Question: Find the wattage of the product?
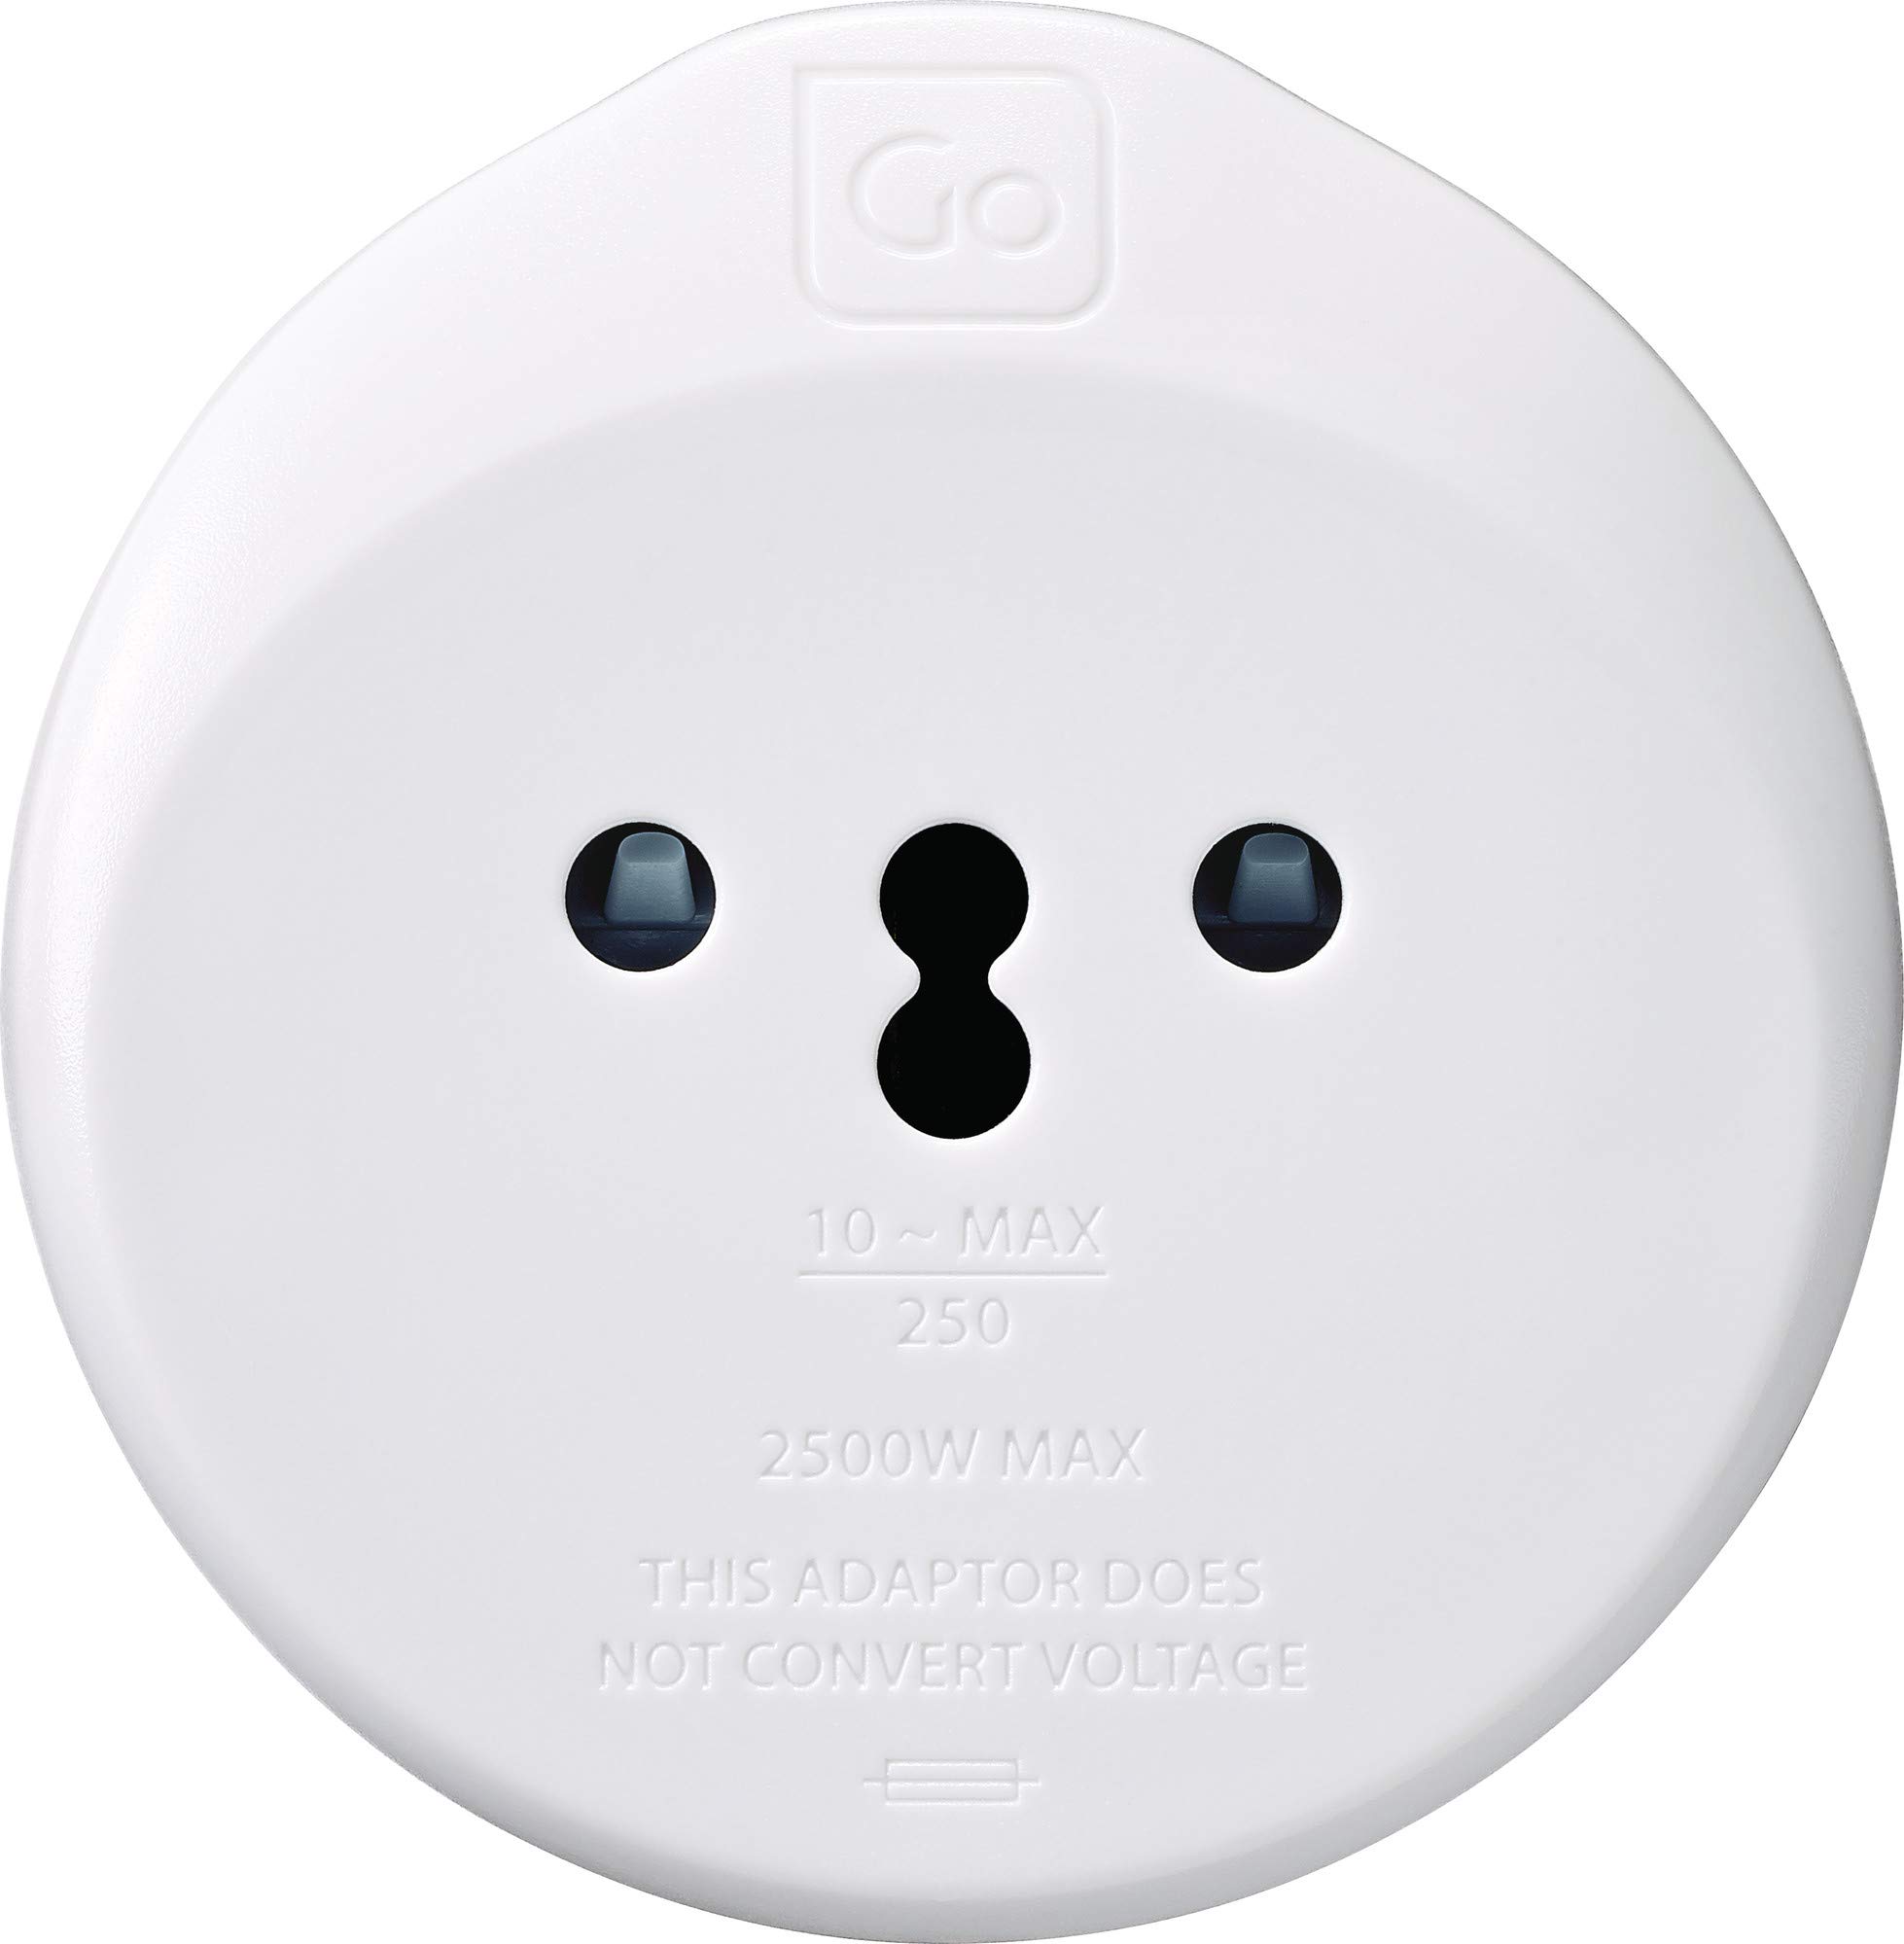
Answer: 2500.0 watt